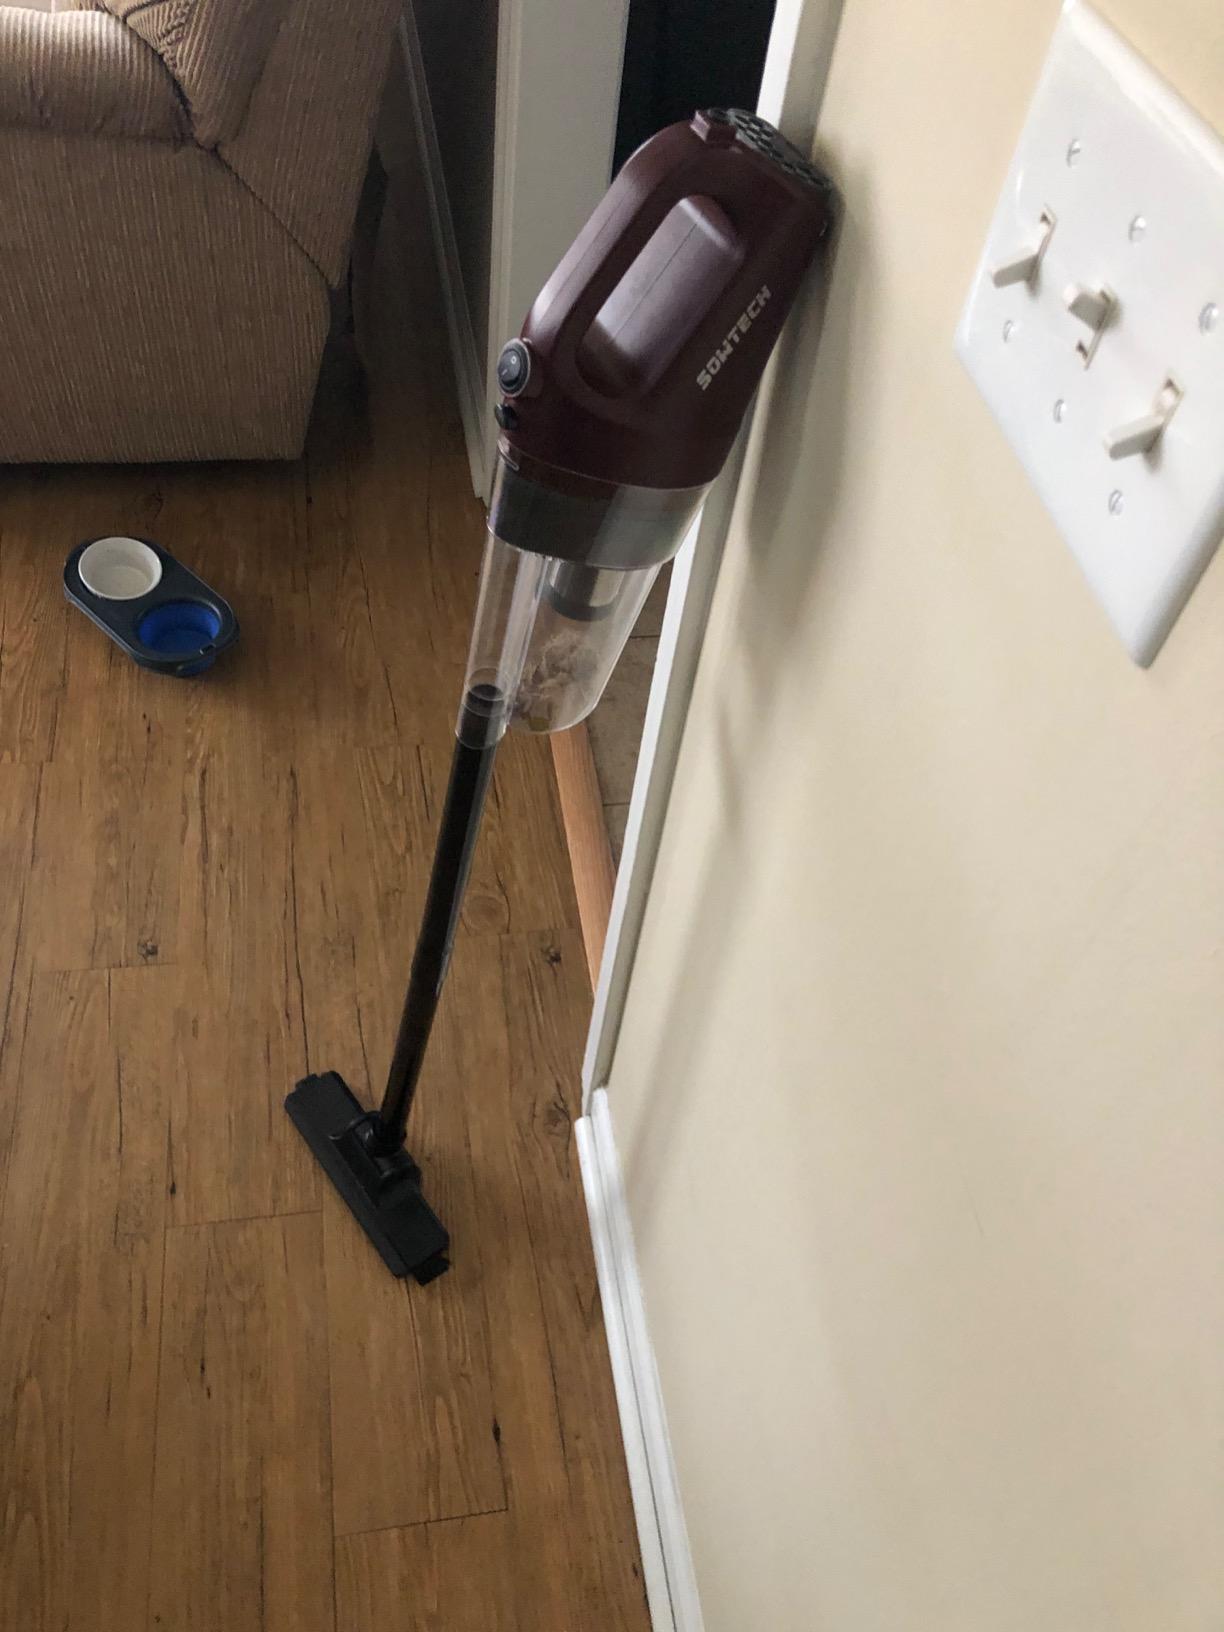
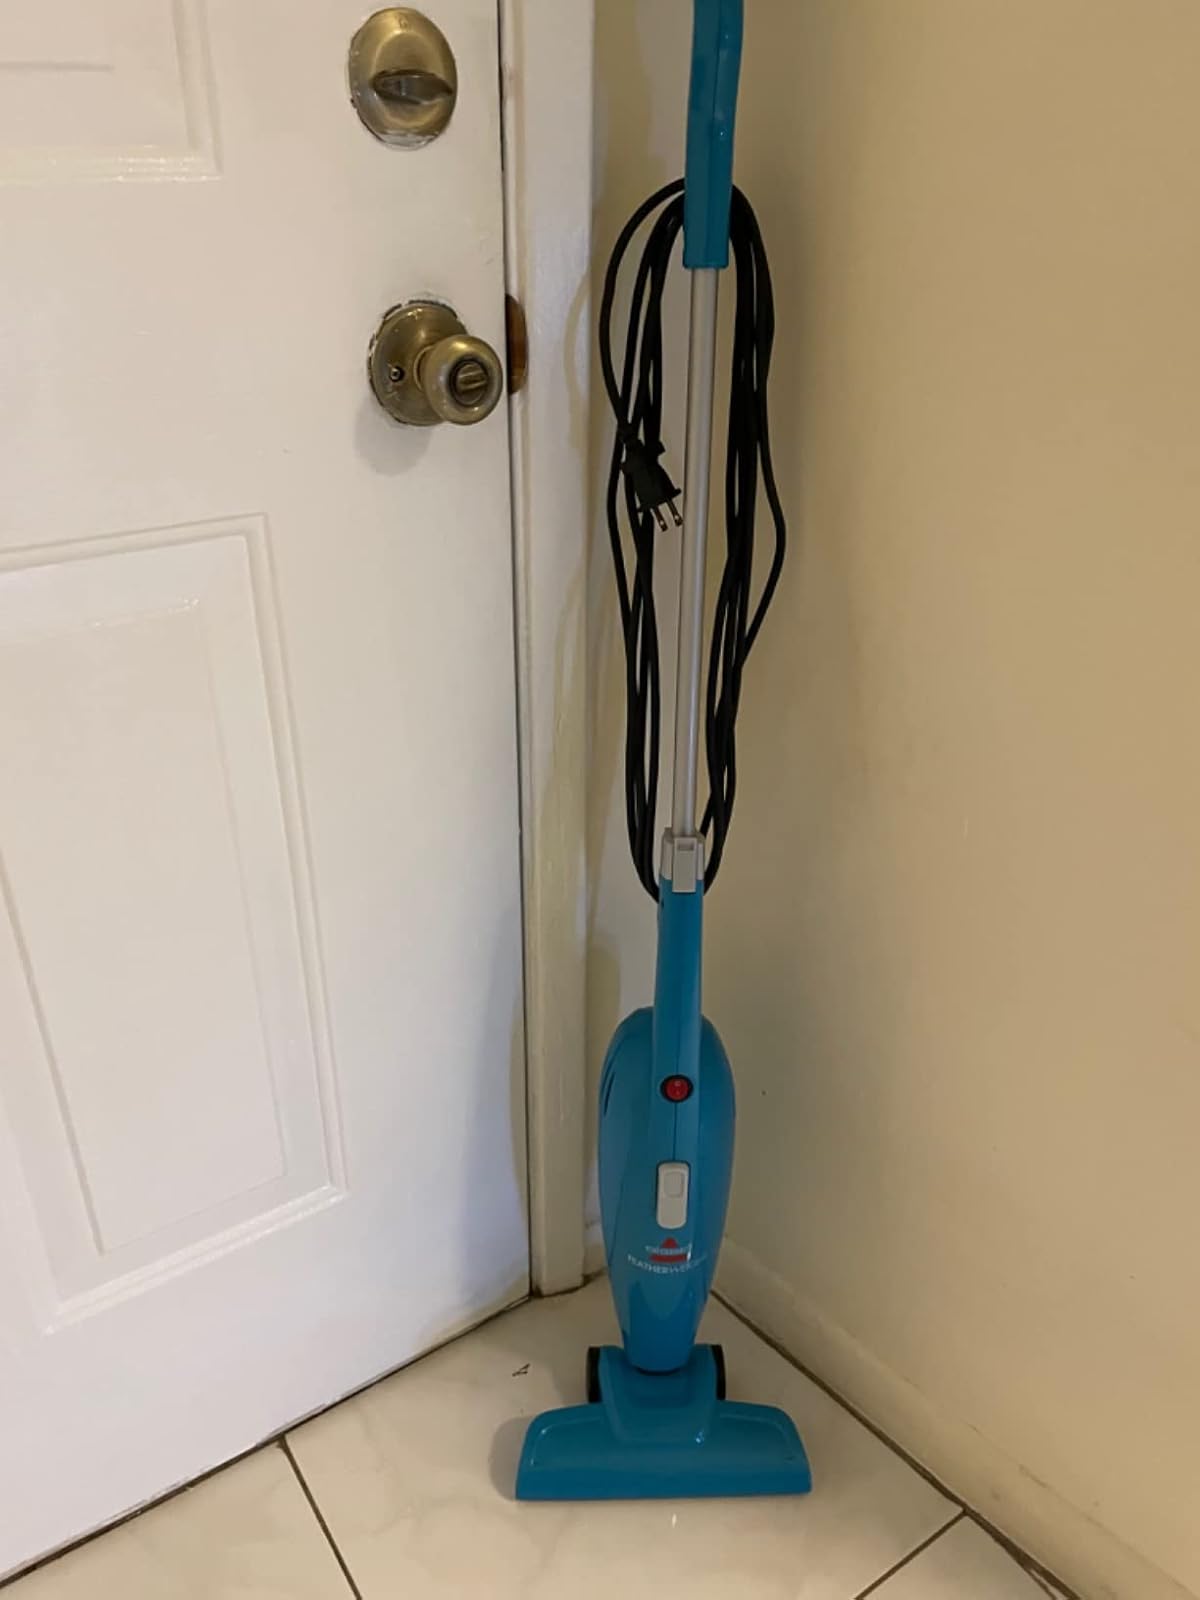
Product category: items_vacuum
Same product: no